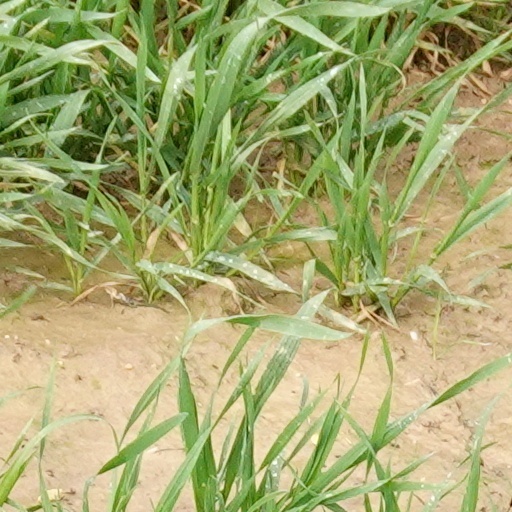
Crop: wheat